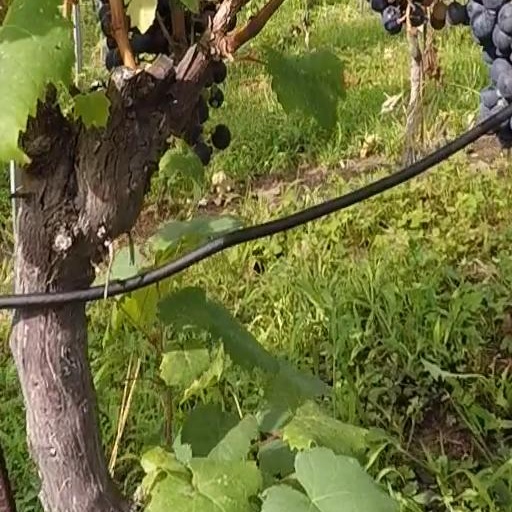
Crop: grape